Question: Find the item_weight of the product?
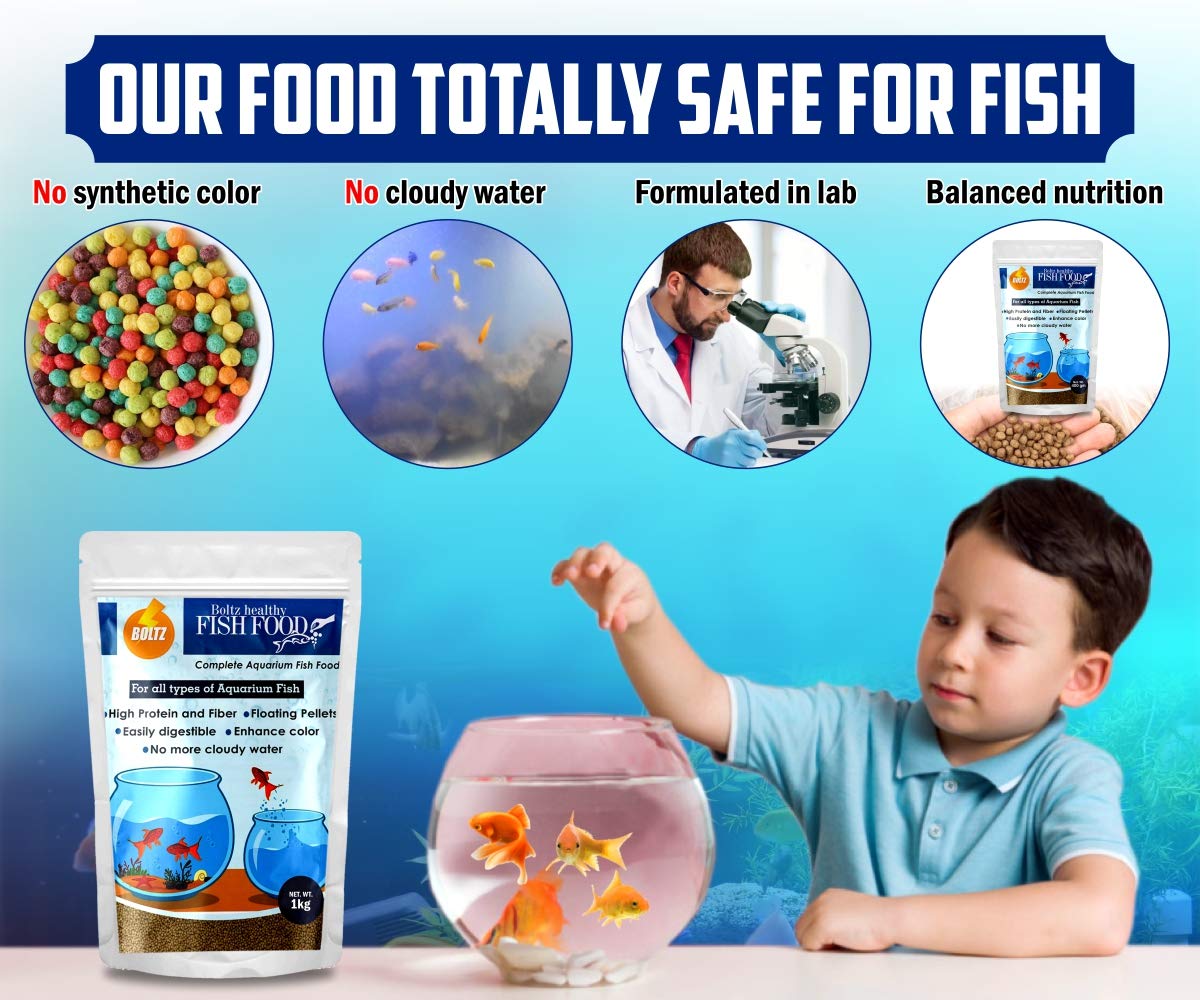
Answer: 1 kilogram